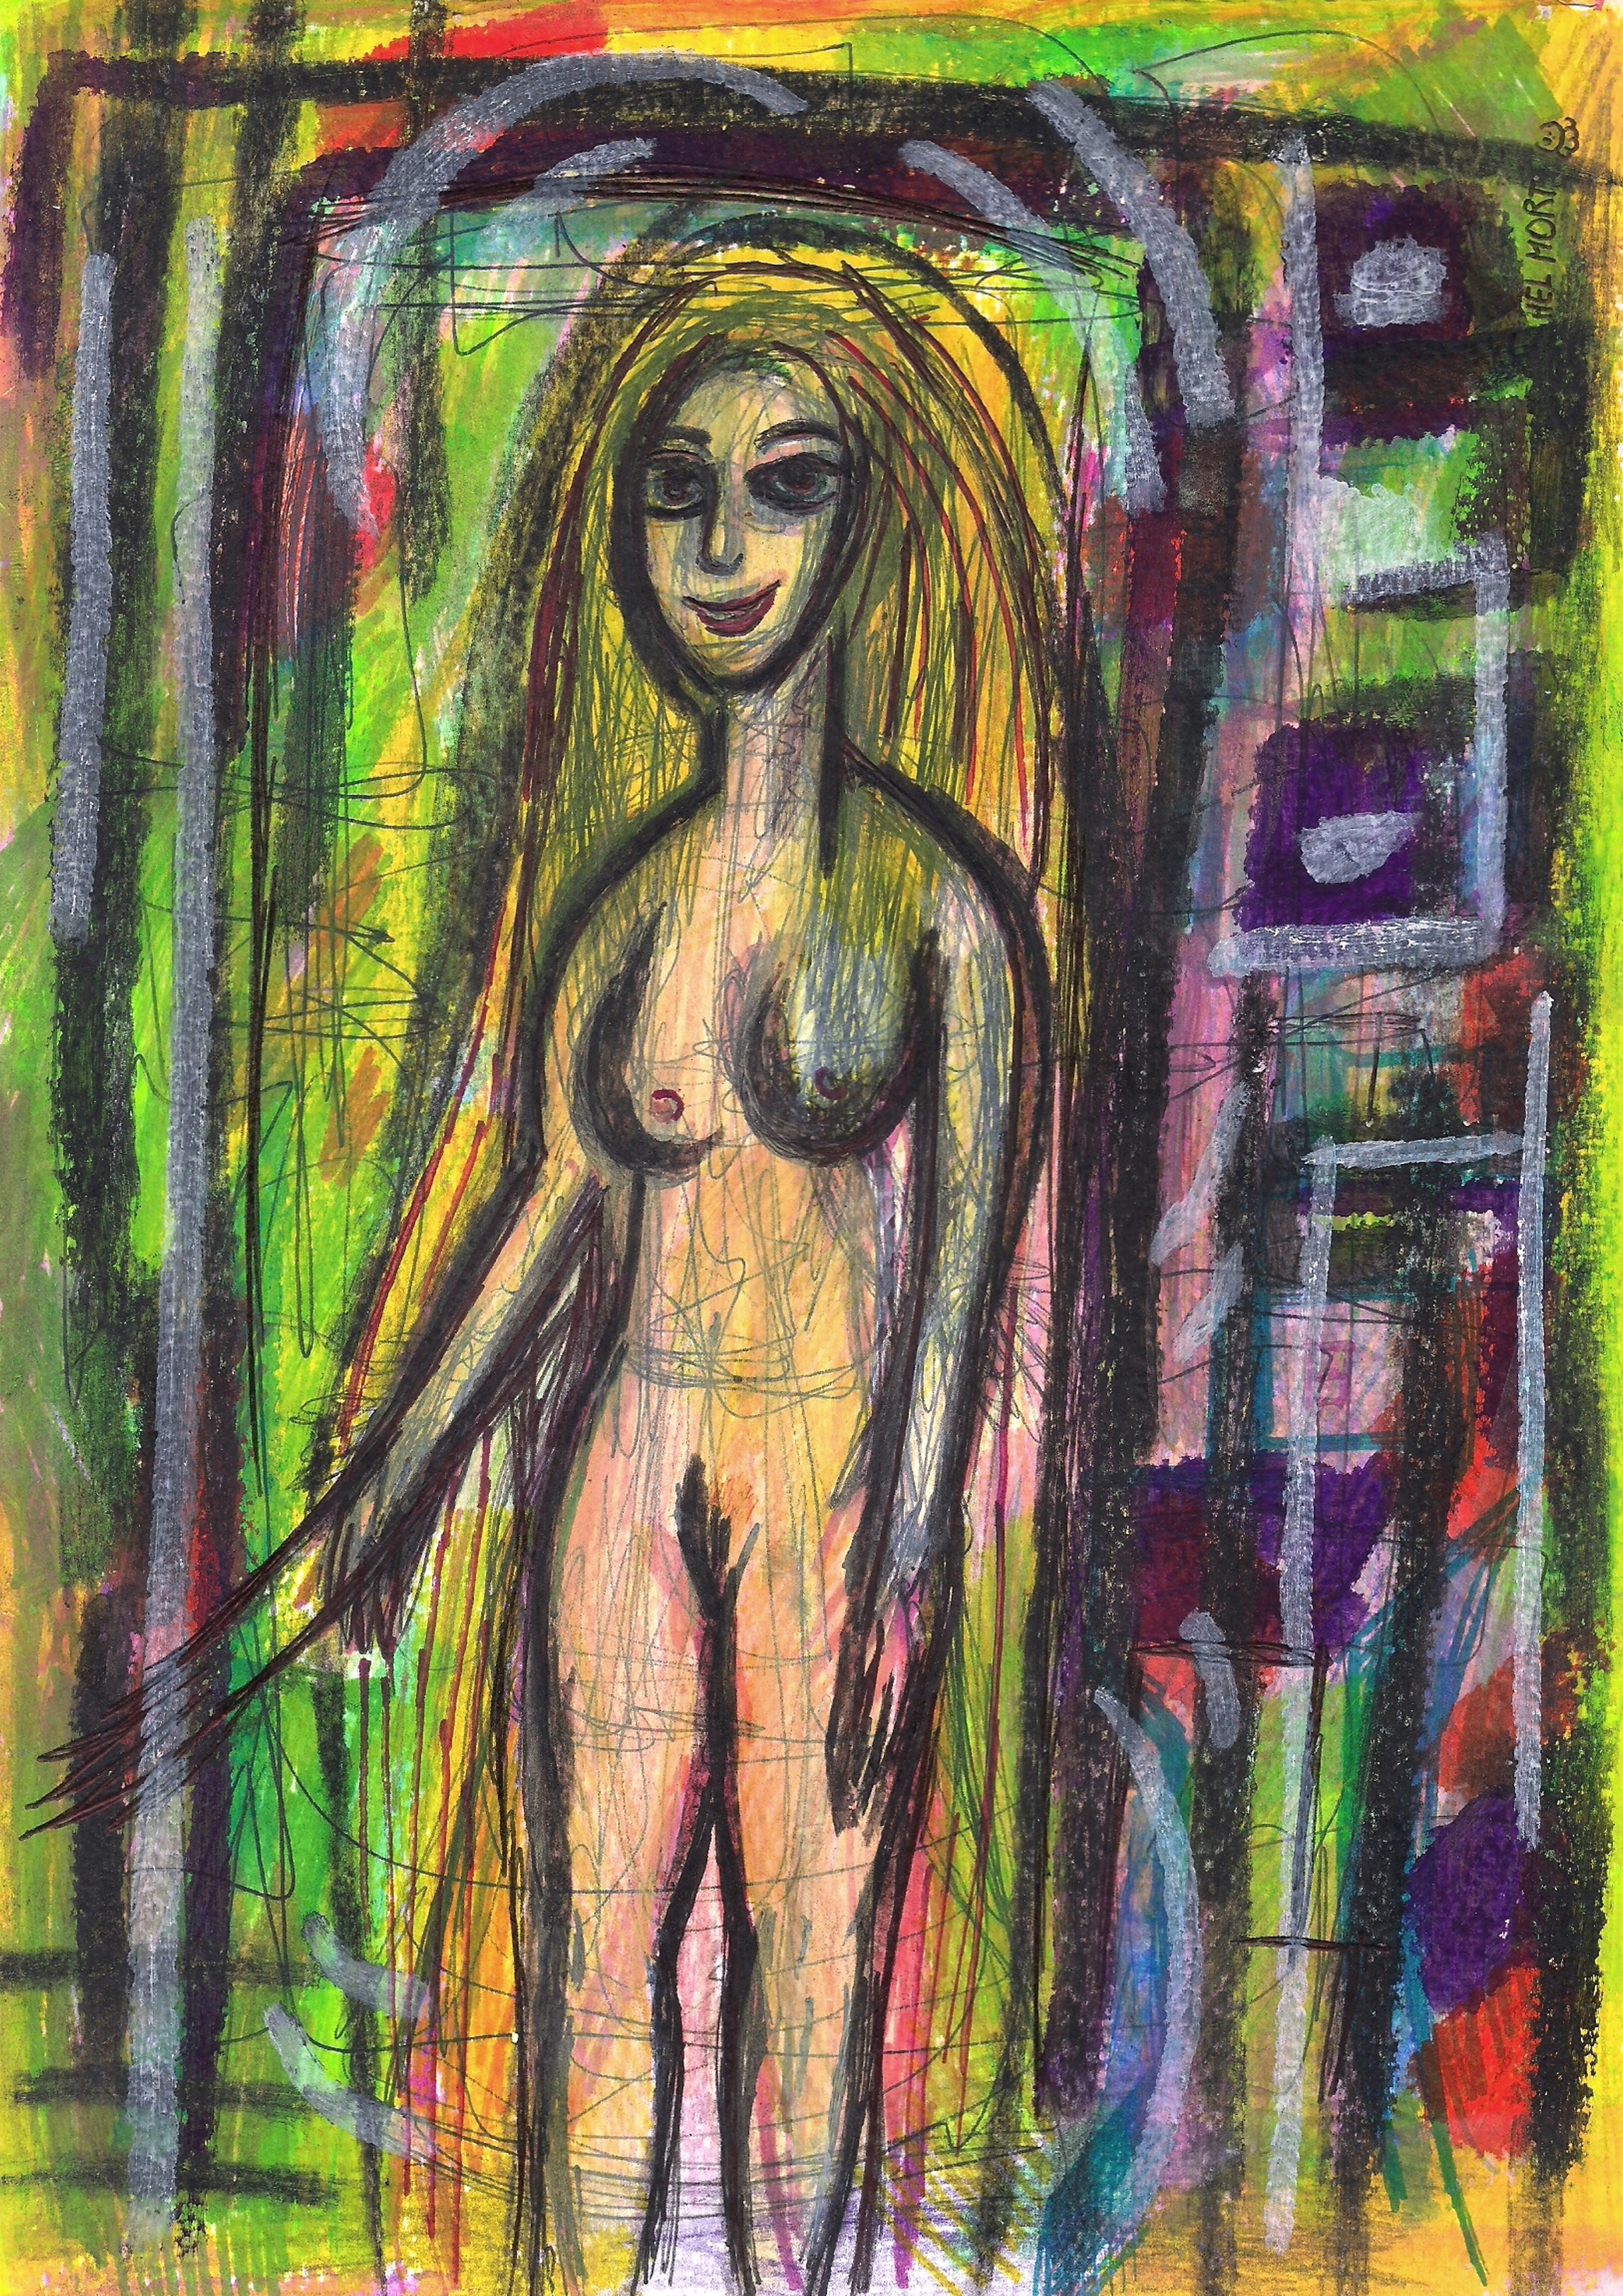
painting, art, artist, artwork, drawing, contemporary art, photography, illustration, paint, love, design, sketch, fine art, abstract art, creative, abstract, acrylic painting, nature, watercolor, art gallery, oil painting, gallery, modern art, abstract painting, digital art, contemporary painting, art collector, style, girl, woman, fashion, mort, Colorfulness, Art paint, long hair, visual arts, acrylic paint, creative arts, watercolor paint